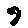
Label: 9